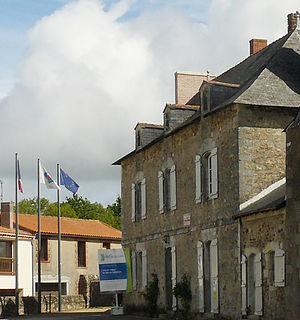
Saint-Philbert-de-Grand-Lieu est une commune de l'Ouest de la France, située dans le département de la Loire-Atlantique, en région Pays de la Loire. La commune fait partie de la Bretagne historique, dans le pays traditionnel du Pays de Retz et dans le pays historique du Pays nantais.